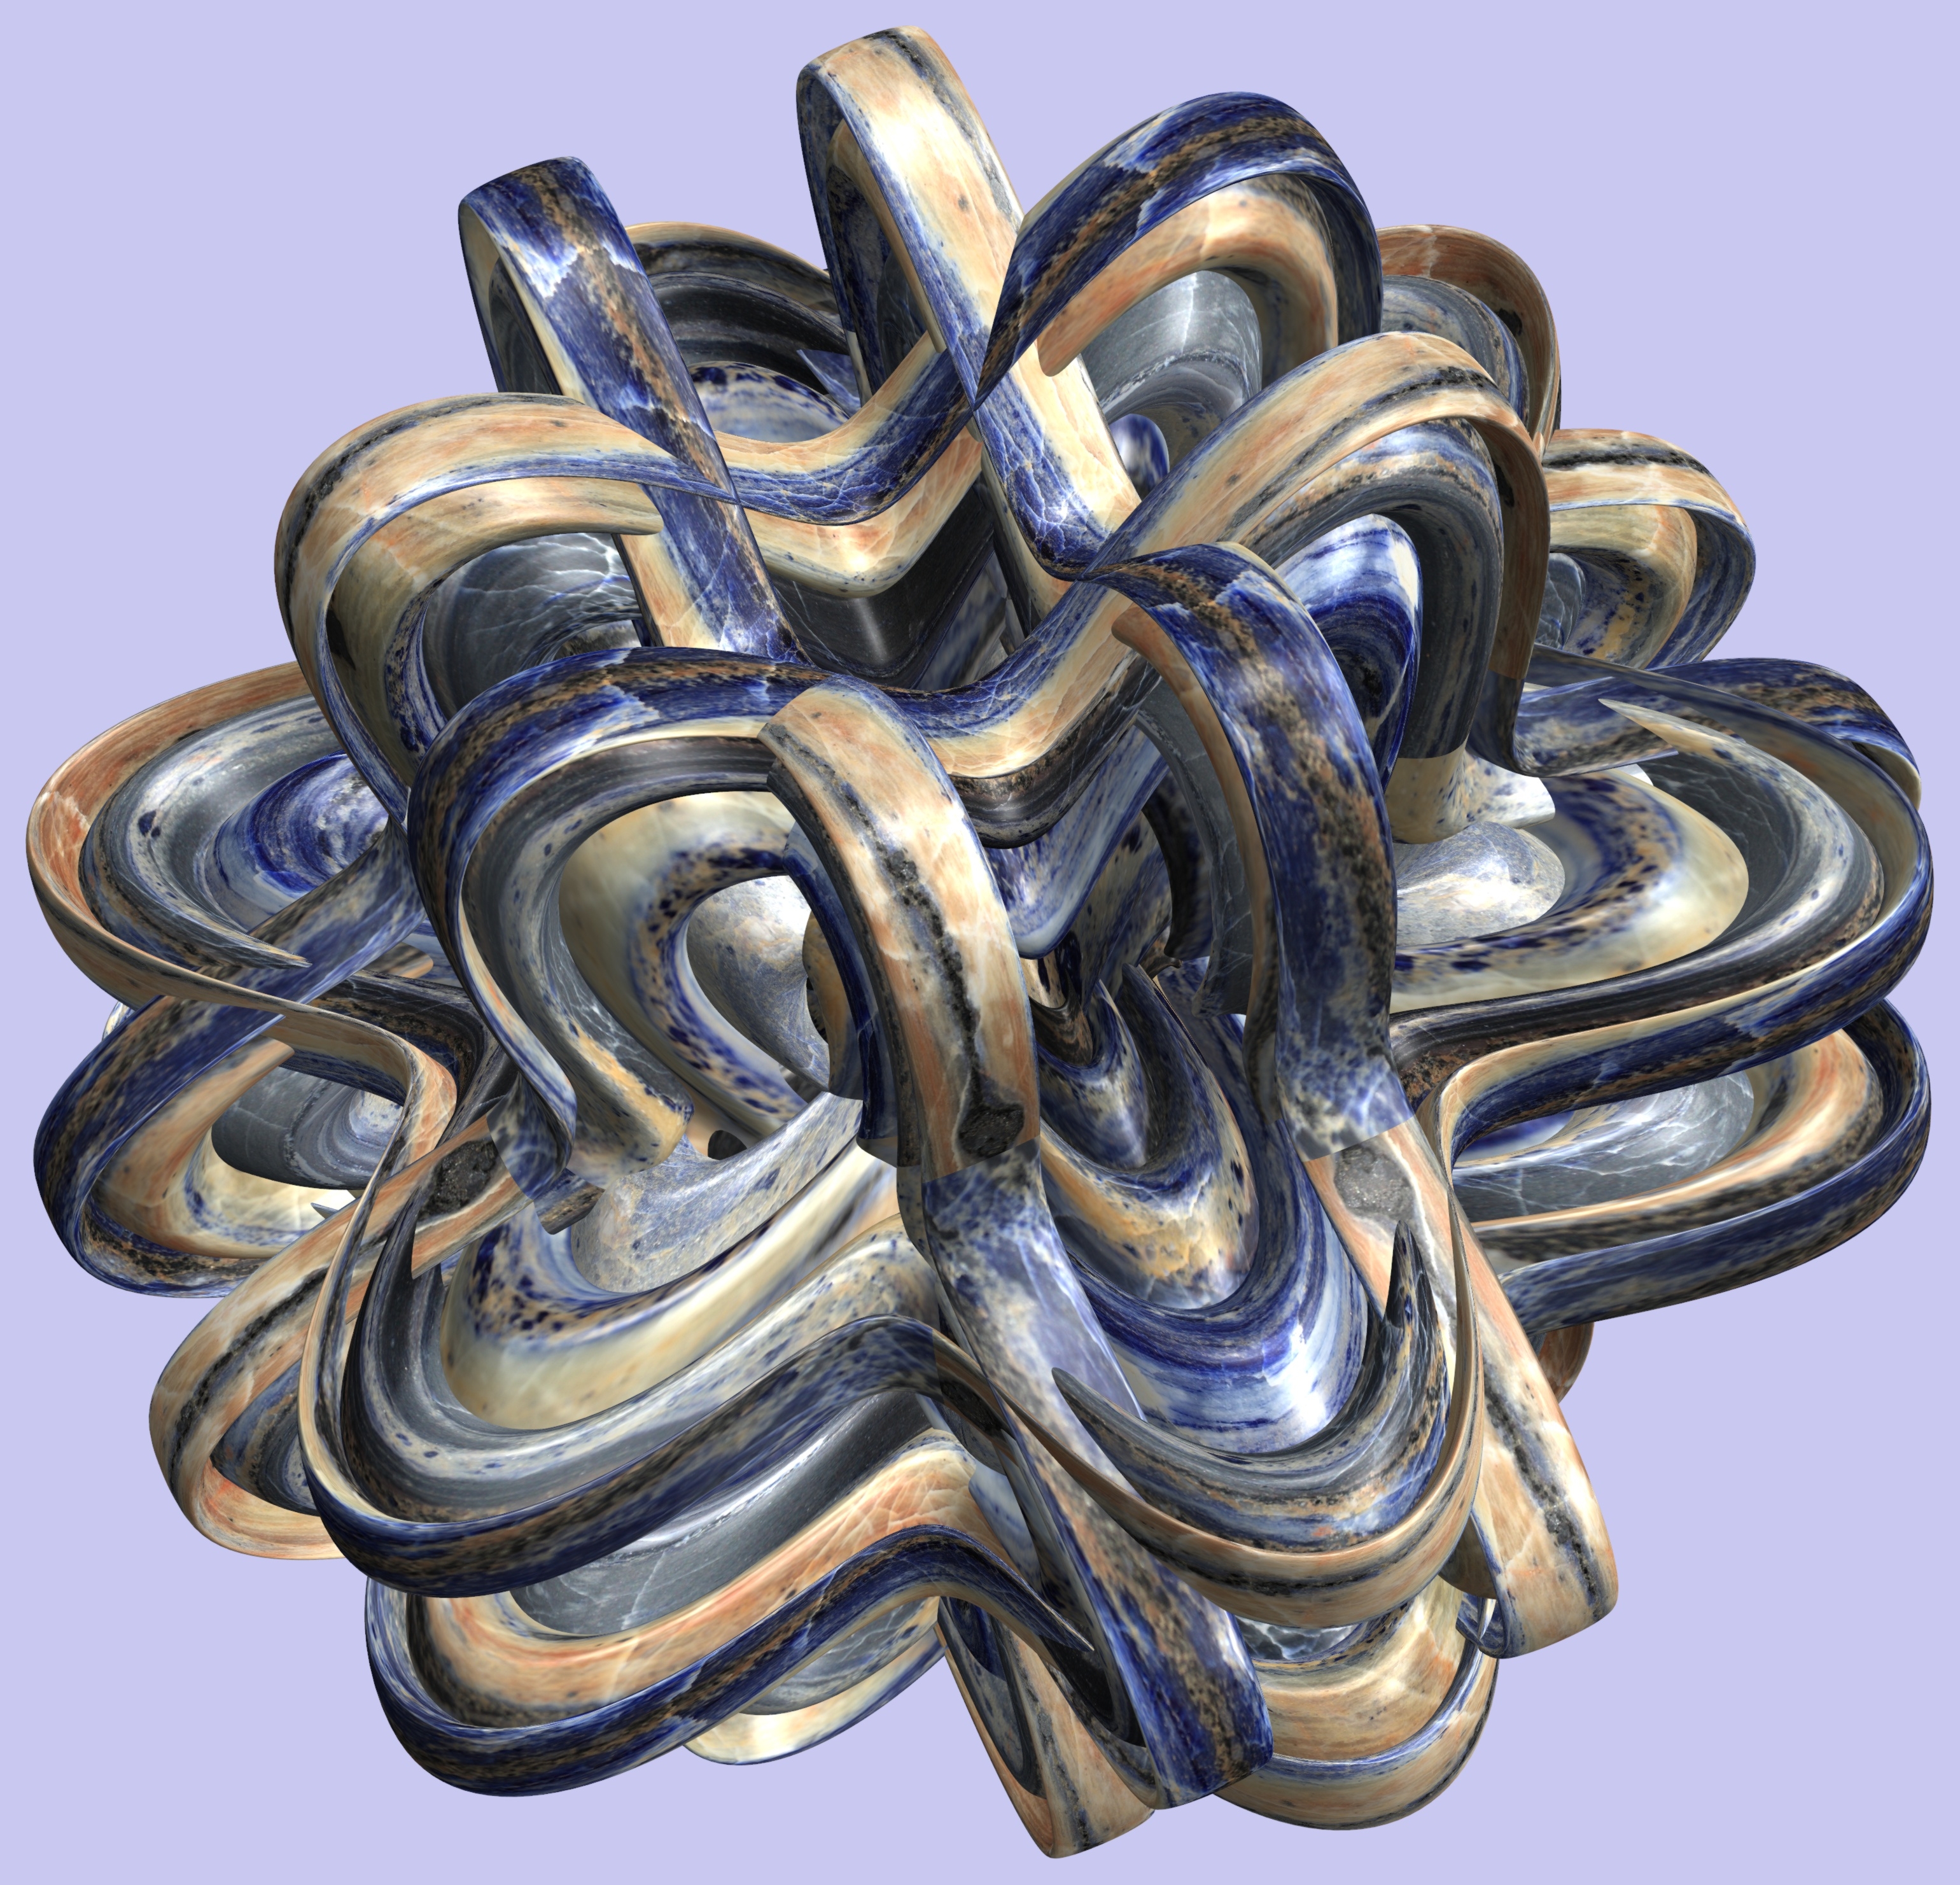
abstract, structure, texture, pattern, sculpture, art, design, symmetry, 3d, graphic, carving, torus, mathematica, cg, parametricplot3d, code, program, algorithm, mapping, door knocker